Stenogastrinae

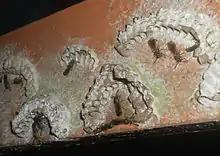
Clusters of colonies of "Liostenogaster vechti"

"Parischnogaster": This genus includes the most common species of hover wasps; their nests can be found on plants, but are quite commonly associated with human buildings. For instance, "Parischnogaster mellyi" construct their nests under roofs of thatched huts and houses in rural areas. Architectural form varies from cells scattered along substrata to more elaborated structures with cells opening in common tubes. This genus also uses mimicry to keep nests well hidden from predators. "P. striatula" is able to match the outer texture of the nest to its surroundings, by making it rough or smooth.